Richard Andree

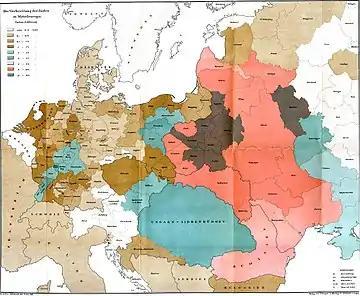
Juden 1881

Andree's main work, however, is his "Allgemeiner Handatlas" (Leipzig, first edition 1881, final edition 1937), one of the most comprehensive world atlases of all times. The early editions of the "Times Atlas of the World" (1895–1900) are based on this atlas, as was Cassell's "Universal Atlas." Andree became an elected member of the Academy of Sciences Leopoldina in 1886. In 1890 he moved to Heidelberg, where he continued the editorship of the academic journal "Globus" from 1891 until 1903. Andree made important contributions to comparative ethnographic studies of countries and people, advocating Adolf Bastian's ideas of a common basic mental framework shared by all humans. His work also influenced Arnošt Muka's studies of the Sorbian culture.